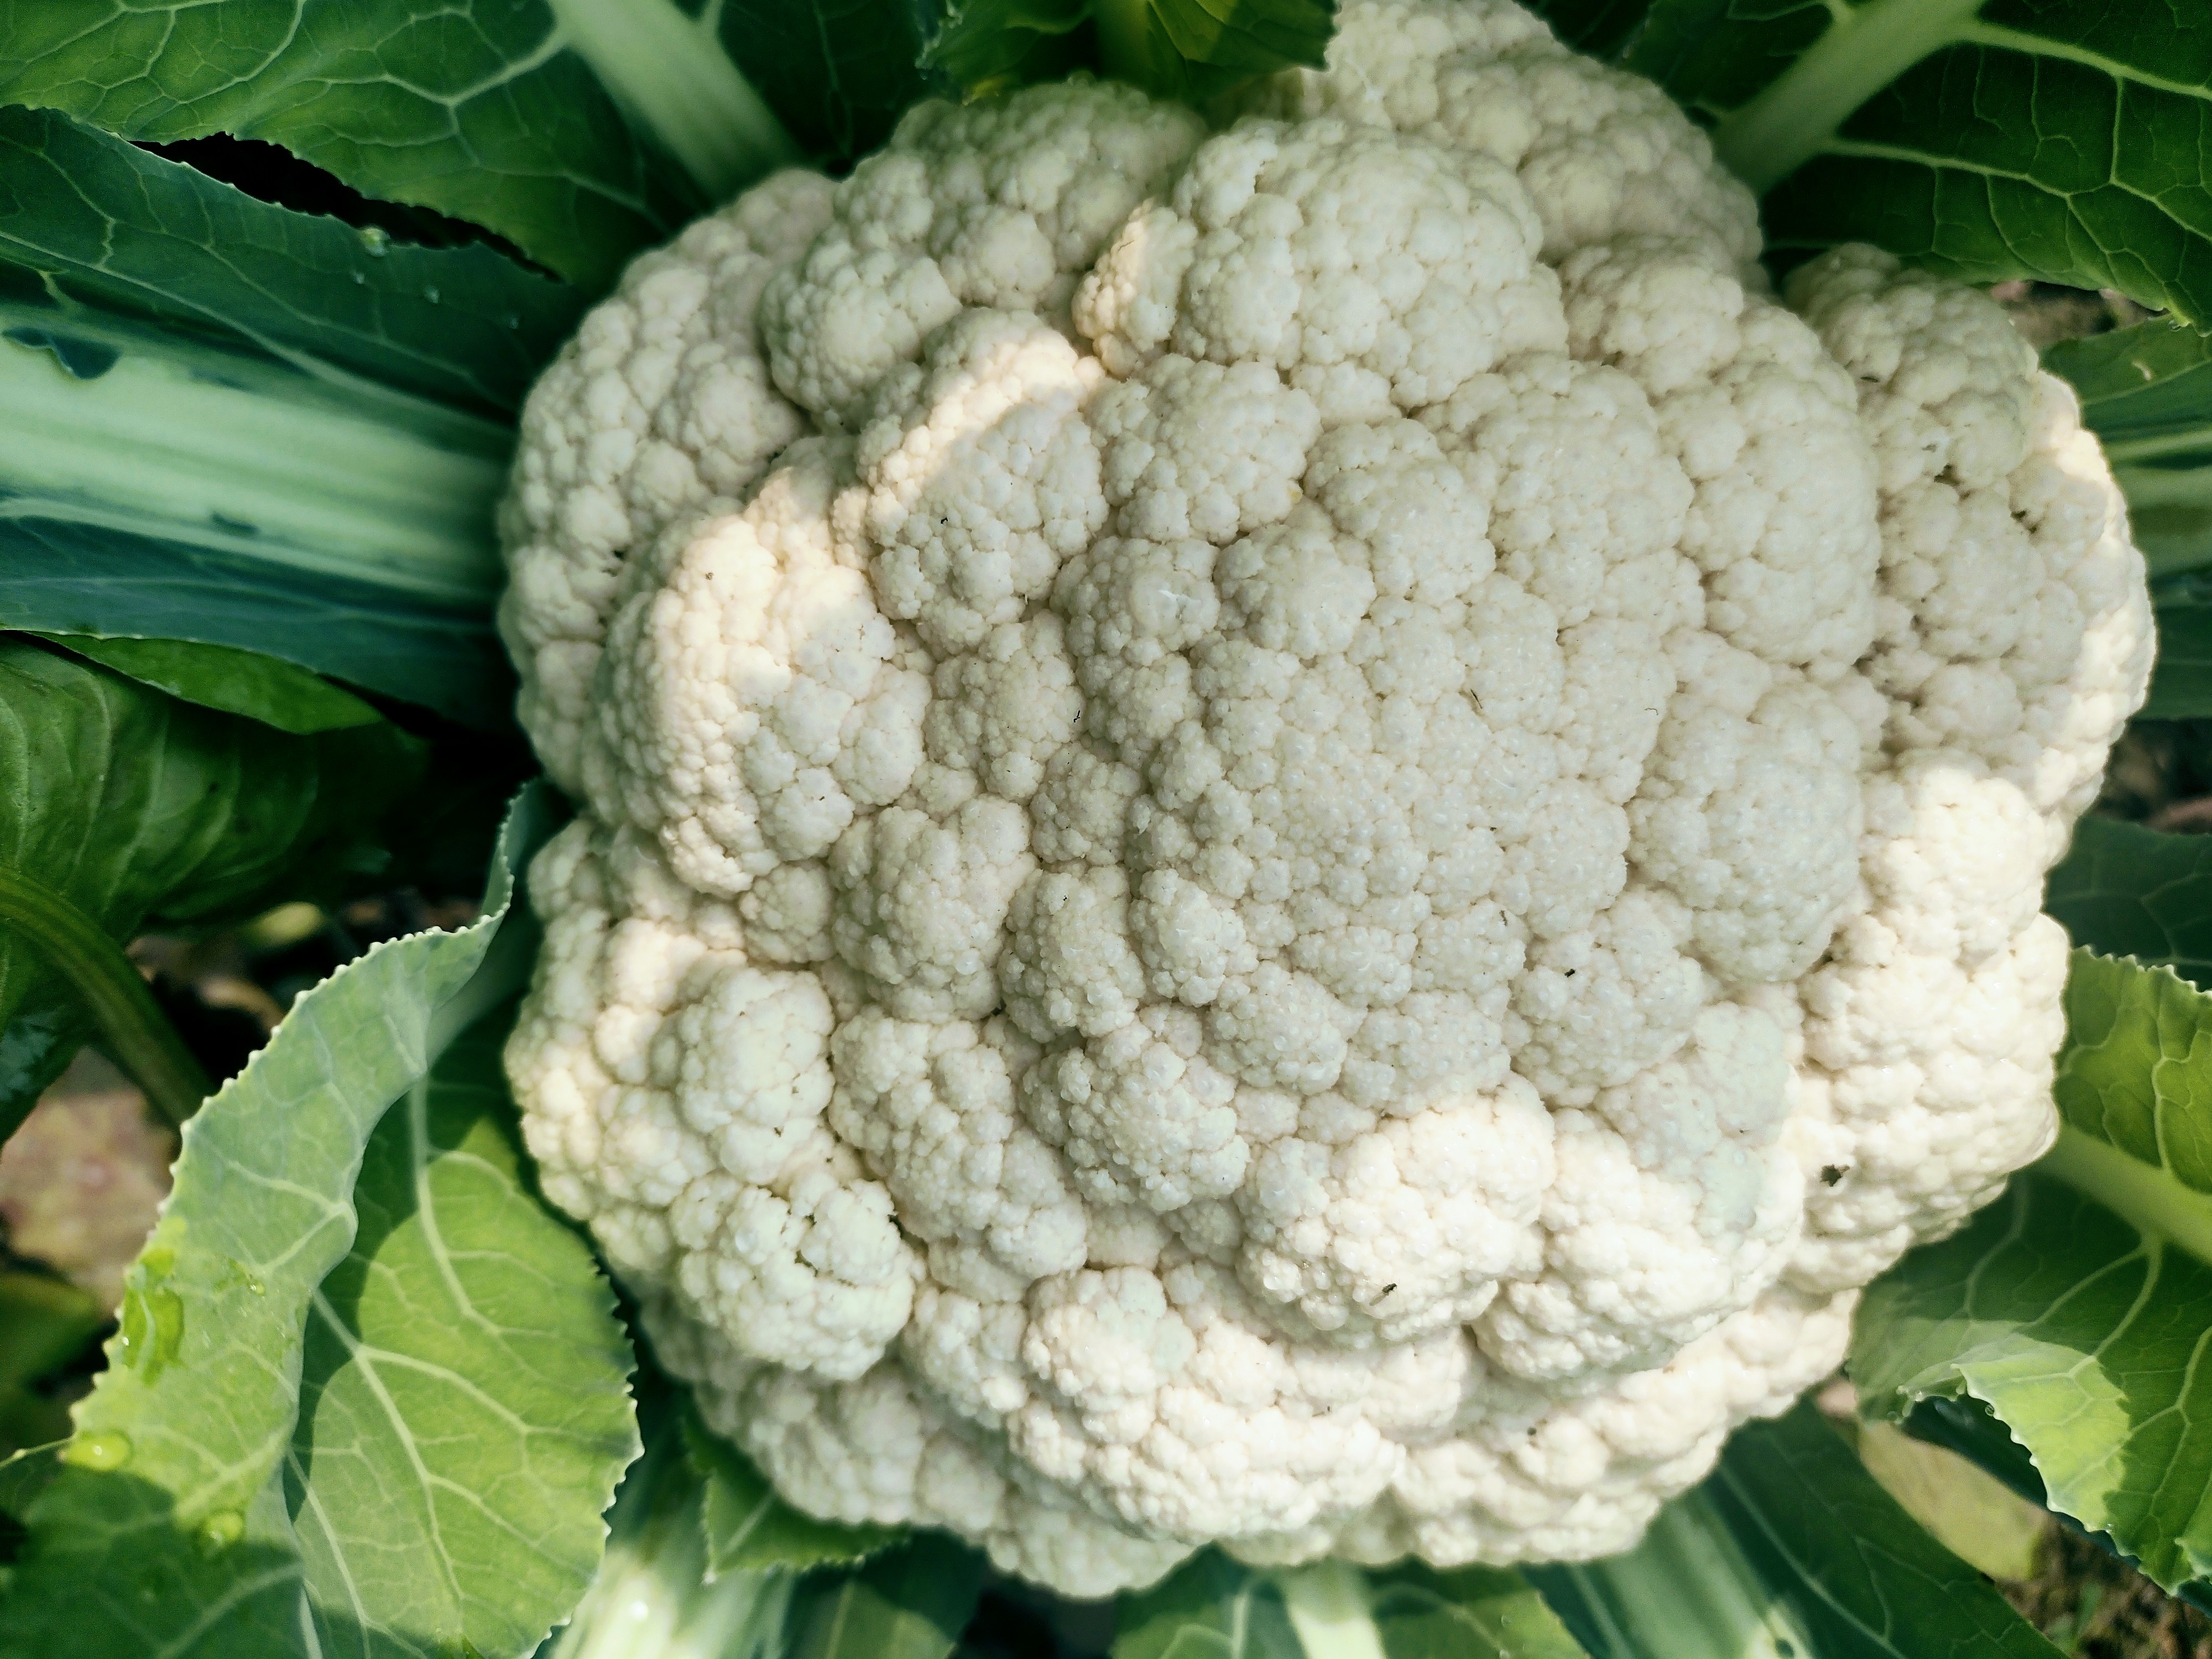
Label: No disease